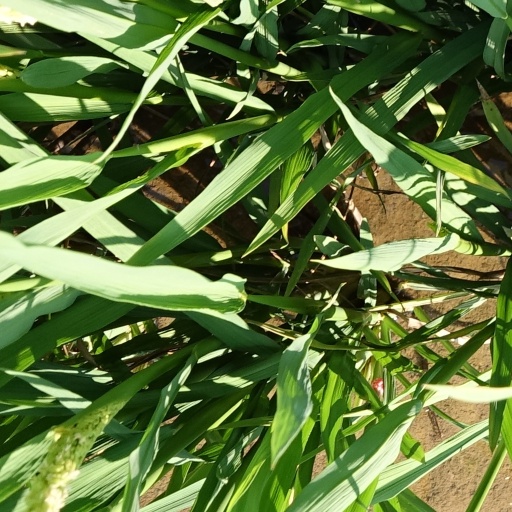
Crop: rice